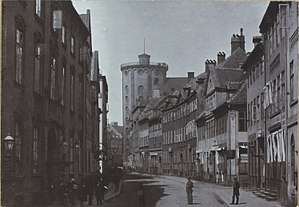
Købmagergade
Næsten samme sted i slutningen af 1800-tallet.
Købmagergade er en gågade i centrum af København, der strækker sig fra Strøget til Kultorvet. På gaden ligger blandt andet Rundetårn, stormagasinet Illum, kollegiet Regensen og hatteforretningen Petitgas.